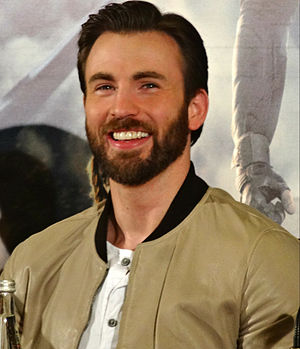
Chris Evans (skuespiller)
Evans i Captain America: The Winter Soldier pressekonference (2014)
Christopher Robert Evans er en amerikansk skuespiller. Han er bedst kendt for sine roller som Johnny Storm / Flammen i filmene om de Fantastic Four, for sin rolle i filmen Final Call, Not Another Teen Movie og Captain America.